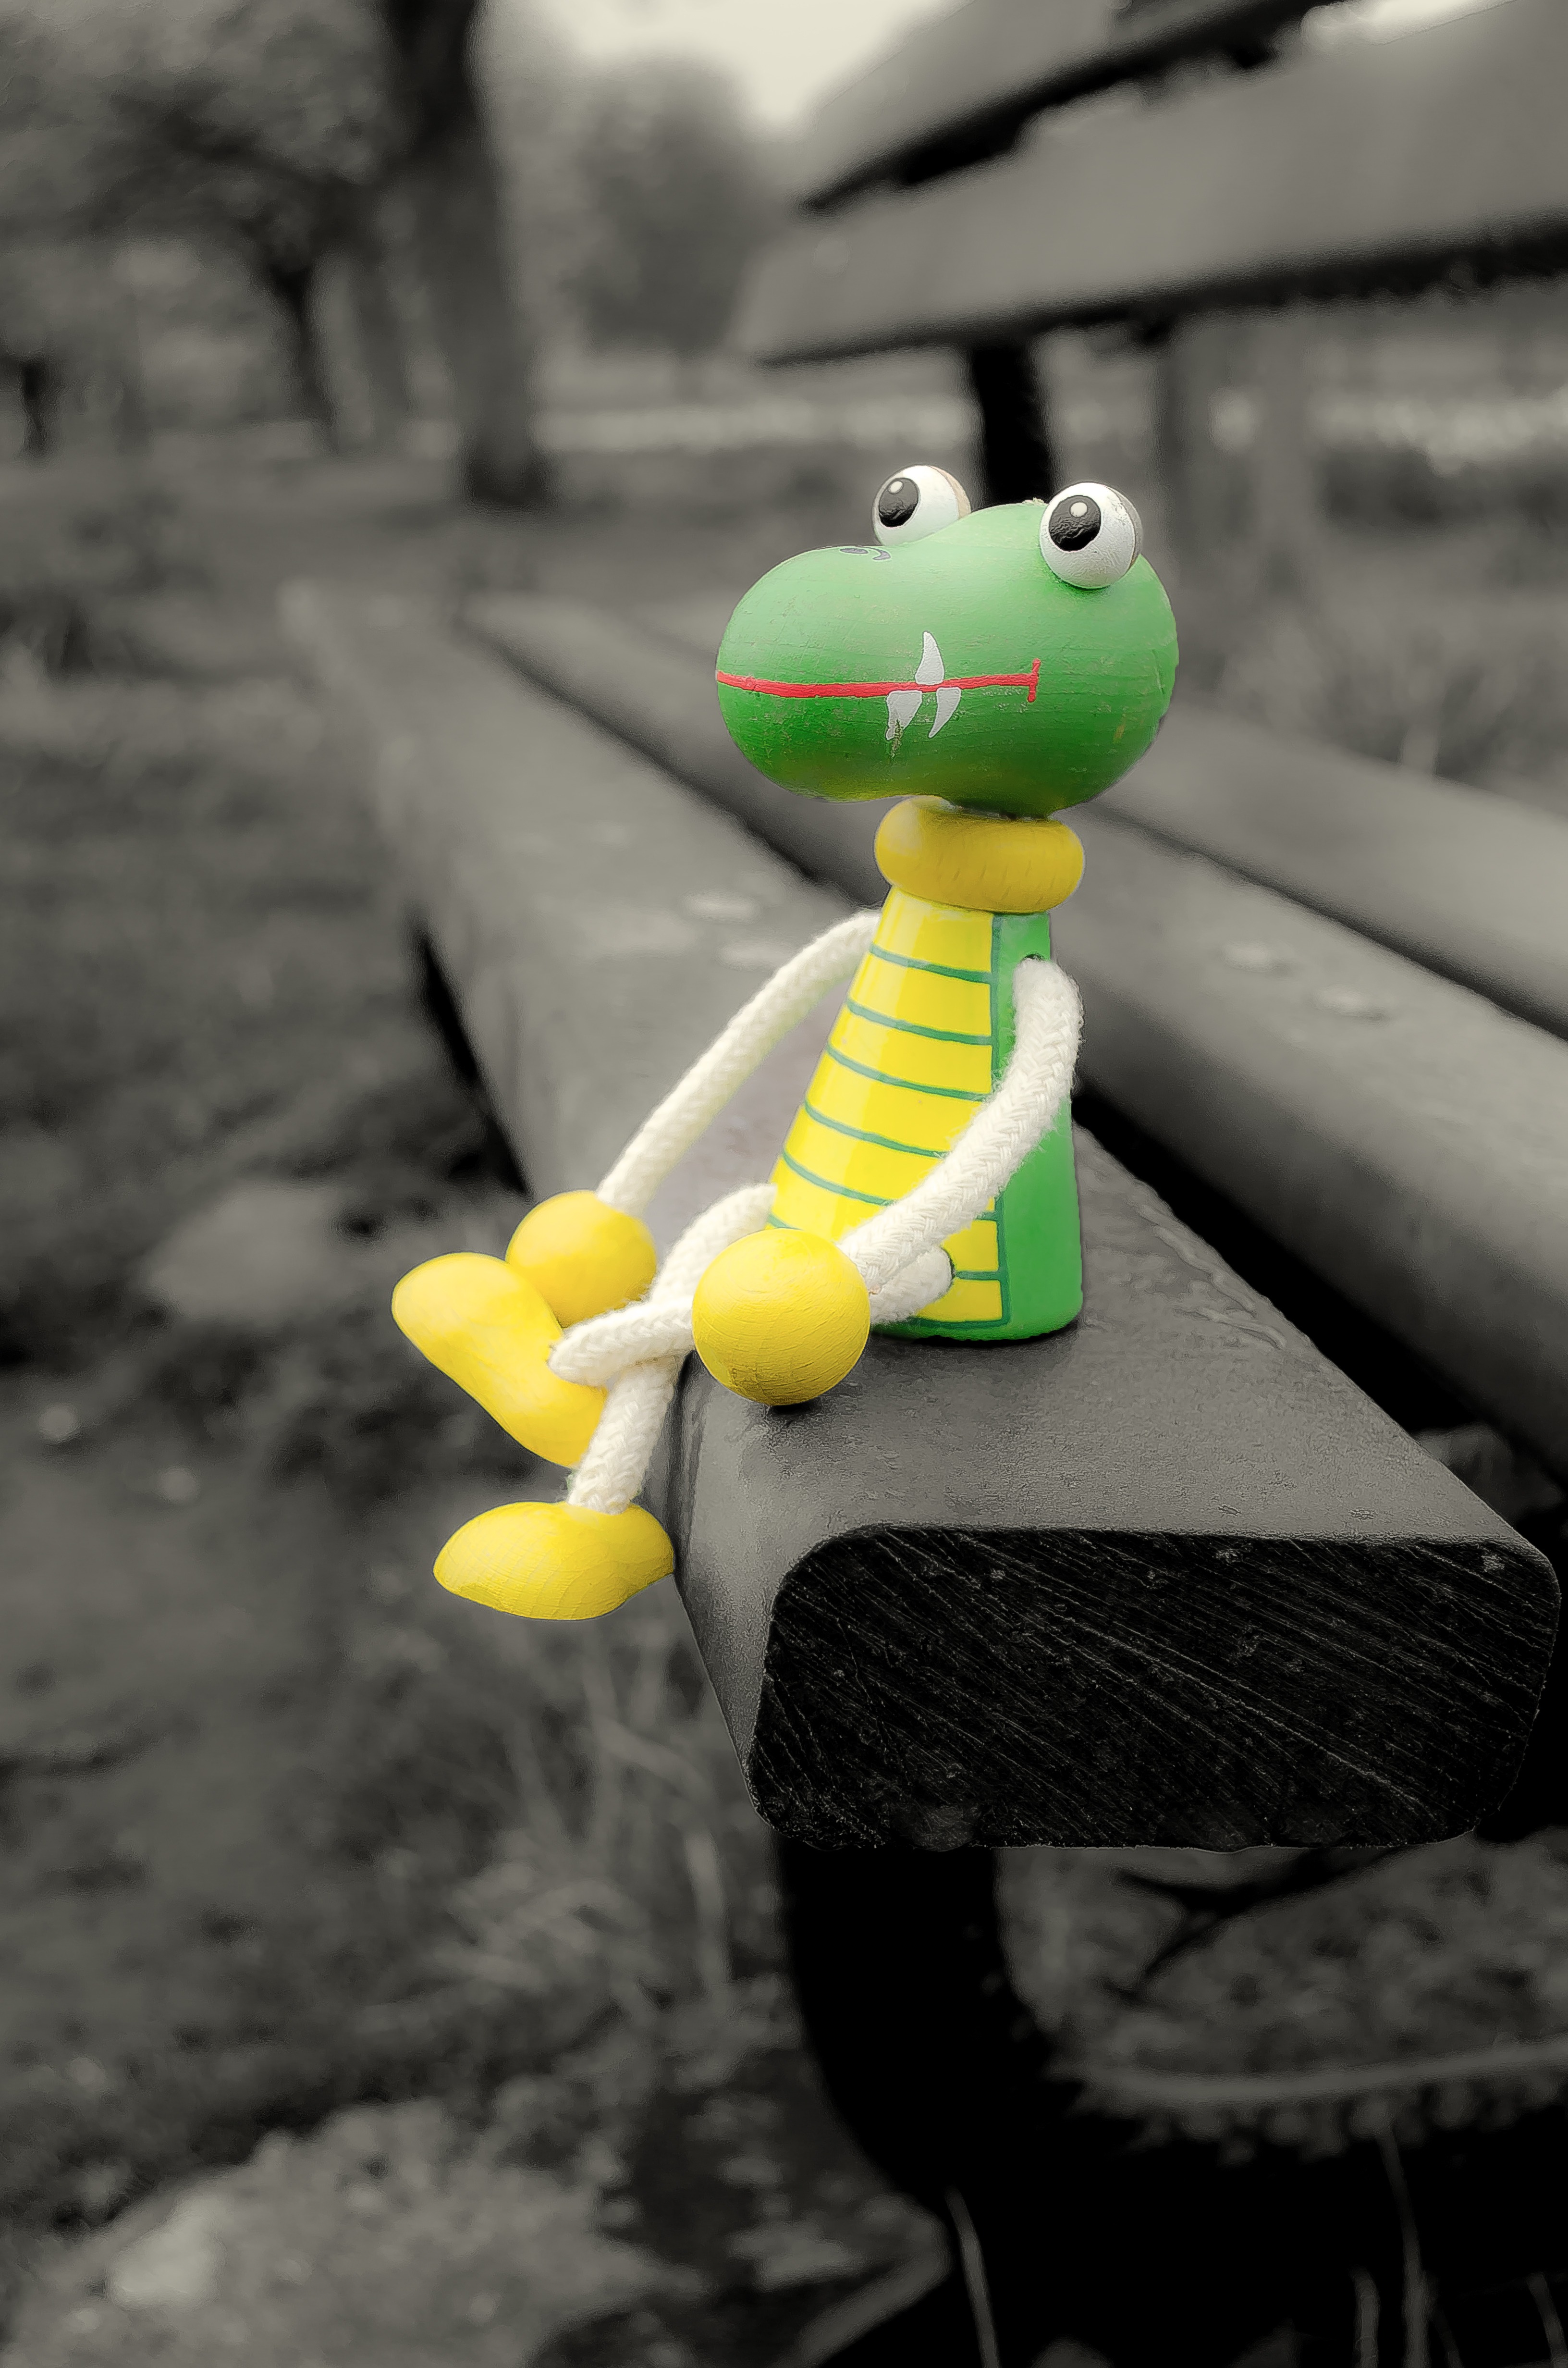
wood, white, bench, flower, alone, green, park, abandoned, black, yellow, toy, crocodile, puppet, sad, lost, stuffed toy